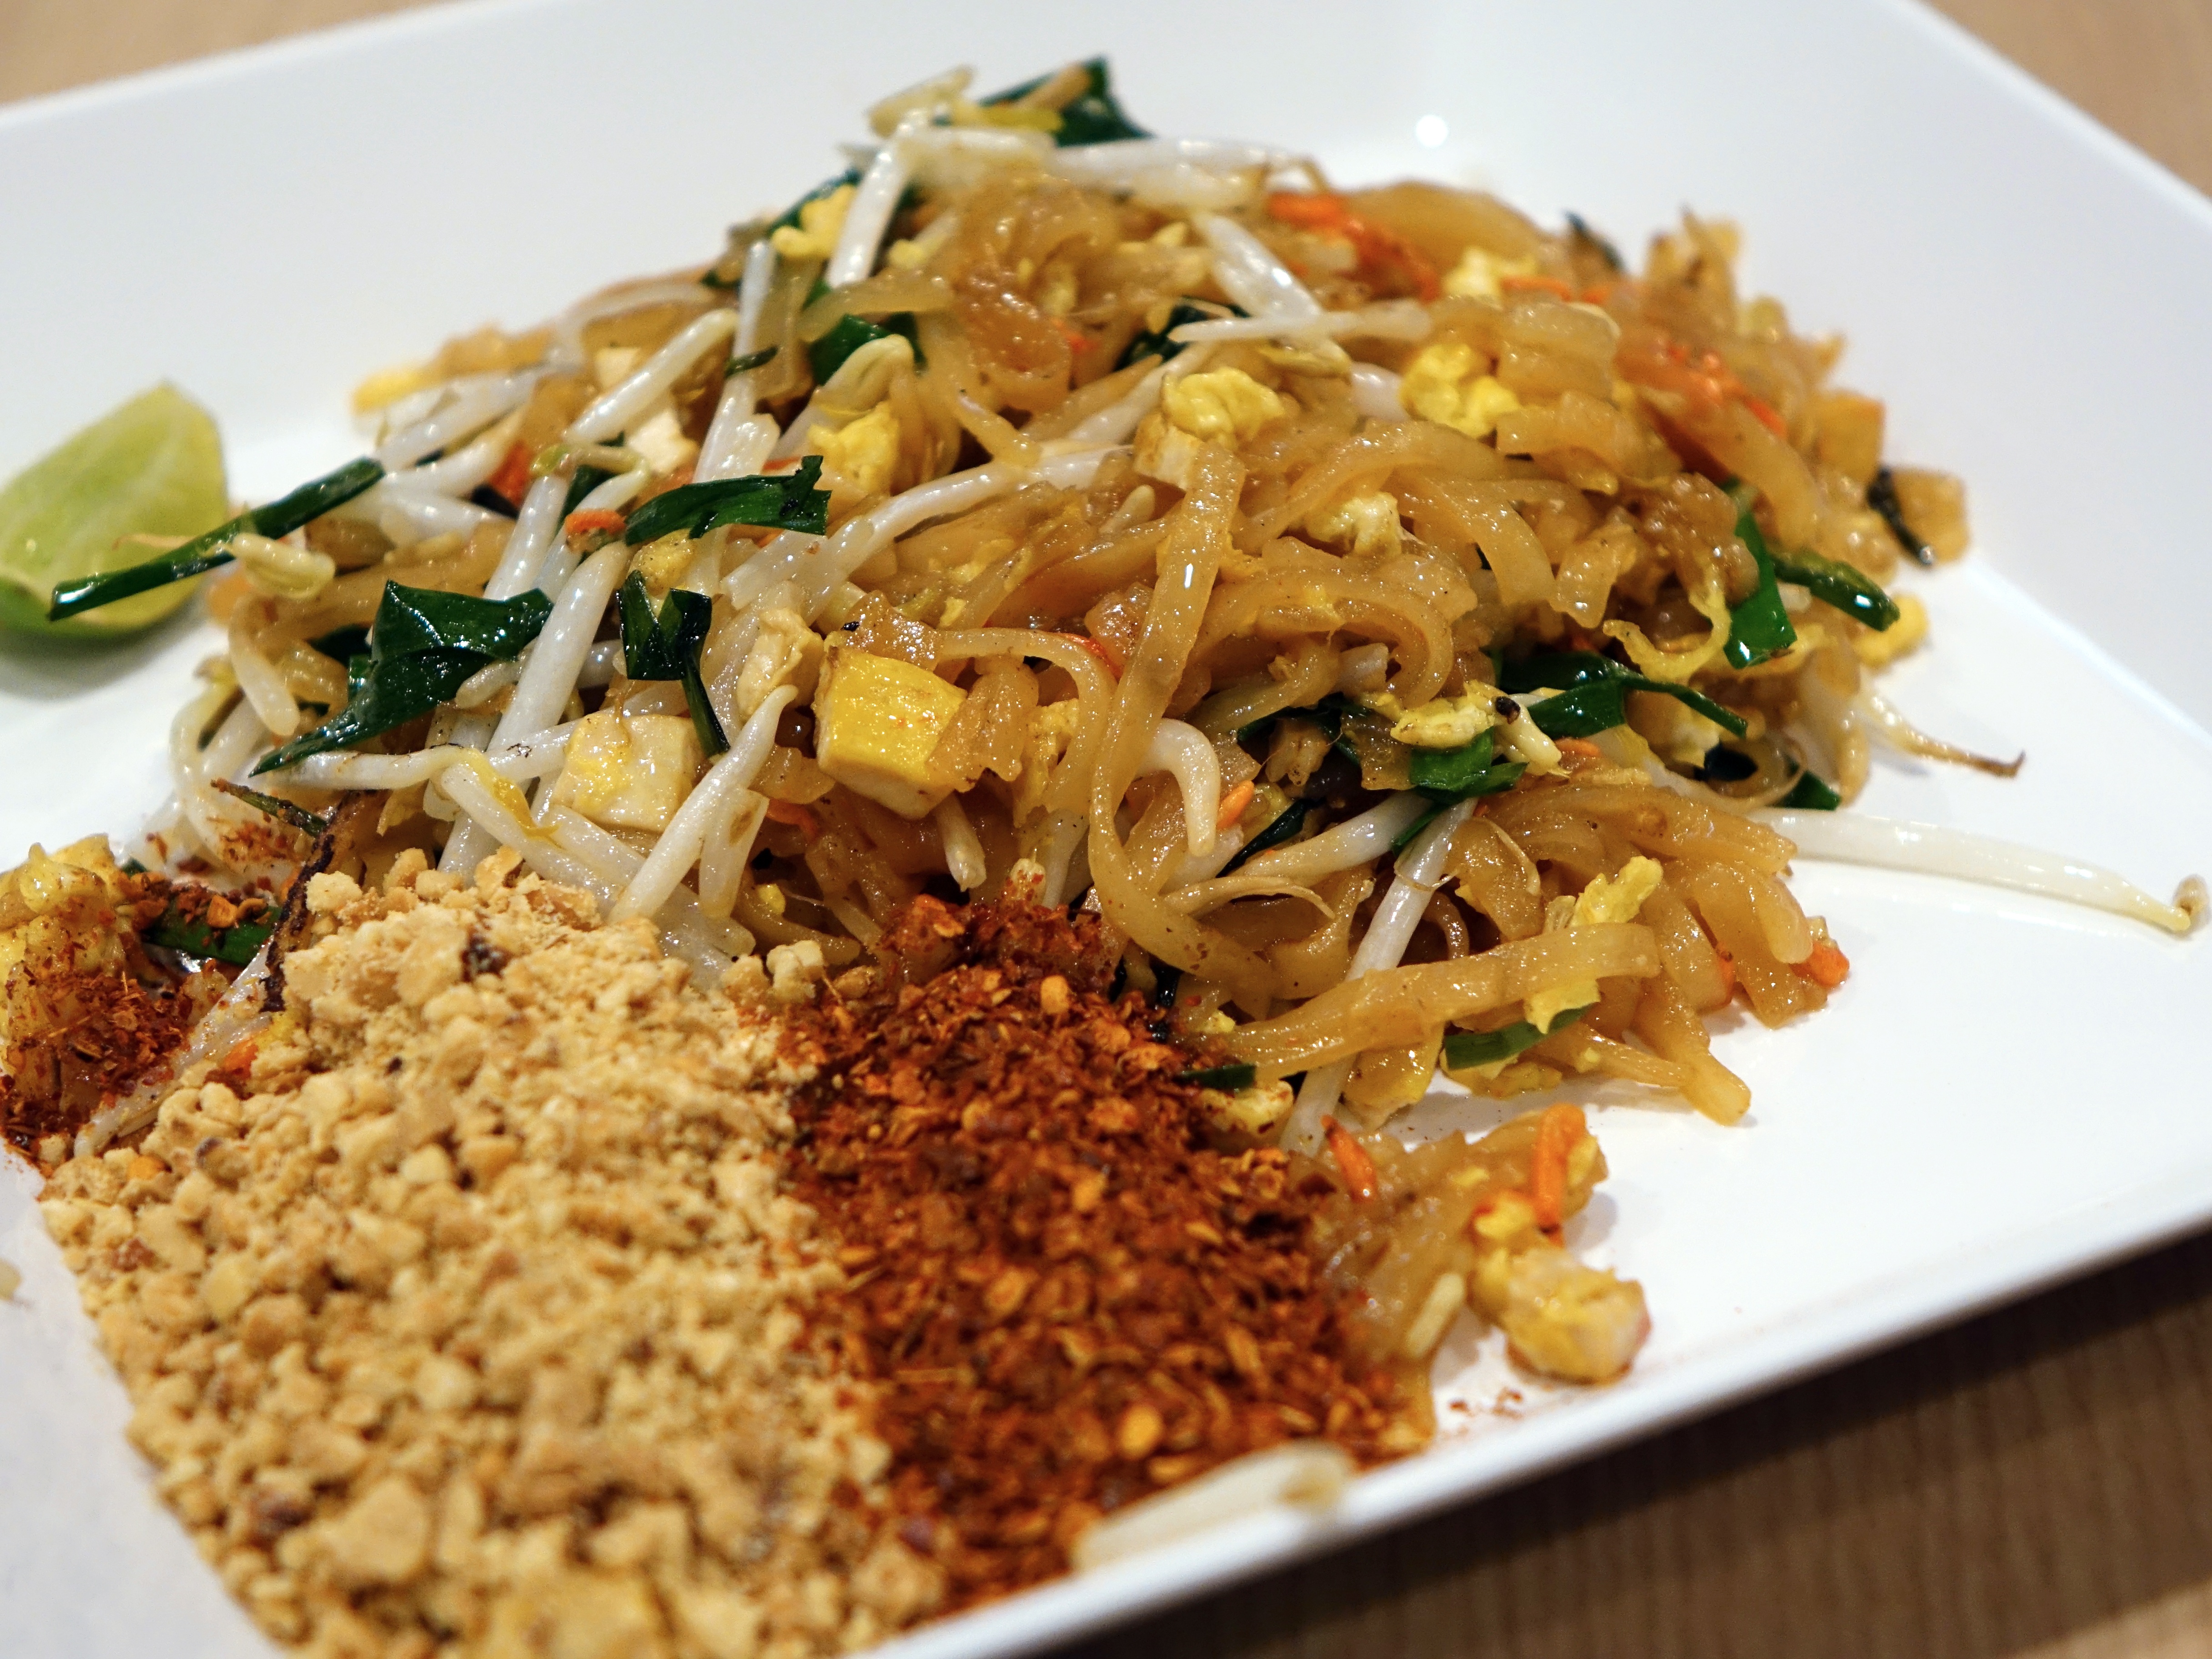
asian, dish, meal, food, cooking, produce, vegetable, seafood, meat, cuisine, rice, egg, thailand, lime, asian food, noodles, fried rice, vegetarian food, peanut, bean sprouts, pad thai, thai food, oily, nasi goreng, chinese food, pilaf, chow mein, biryani, southeast asian food, stir fired, bean curb